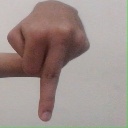
अक्षर: प